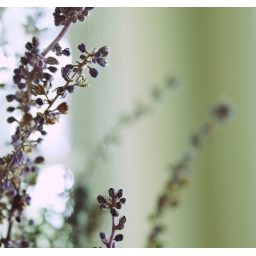
my dad had some flowers in a vase in our window room.